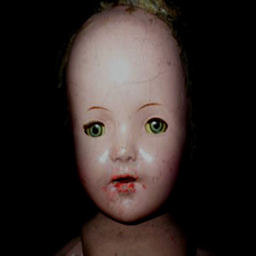
a city ... haunted doll the story seem to reach back generations .